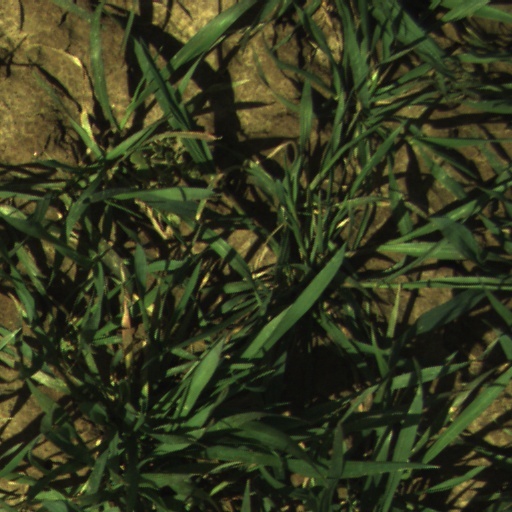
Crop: wheat